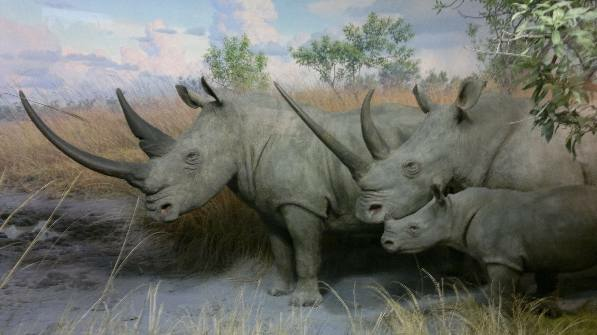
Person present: No